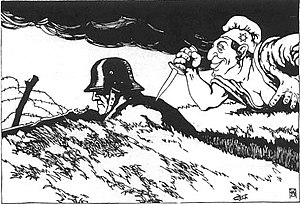
Dolkestødslegenden
Karikatur af jøde som dolker den tyske hær i ryggen
"Dolkestødslegenden var en teori om, at Tyskland led nederlag i 1. verdenskrig, fordi de væbnede styrker blev ""dolket i ryggen"" af forrædere, kapitalister, jøder, socialdemokrater og andre inden for den tyske grænse. Ledende politikere i Weimarrepublikken blev ofte regnet blandt forræderne, og blandt andet Adolf Hitler omtalte dem ofte som novemberforbryderne, en henvisning til datoen for våbenstilstanden i 1918.